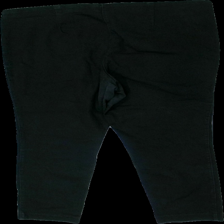
View: back
Type: Trousers
Category: Ladies
Brand: H&M
Colors: Black
Material: 80% cotton, 18% polyester, 2% elastane
Cut: Regular
Size: XL
Season: All
Price range: <50
Recommended usage: Export
Comment: washed out